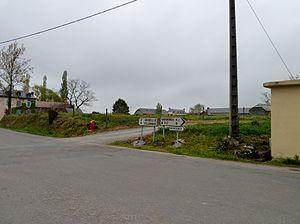
Séron
Séron est une commune française située dans le département des Hautes-Pyrénées, en région Occitanie.